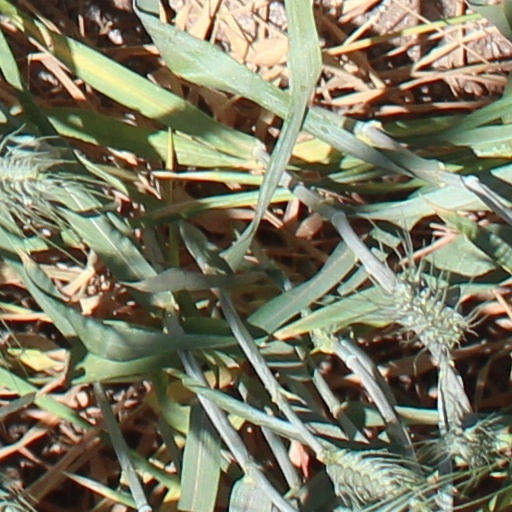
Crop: wheat